Somali Civil War (2009–present)

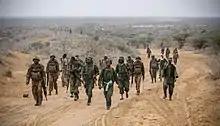
Kenyan soldiers and fighters of the Ras Kamboni Brigades, a Somali government-allied militia, 2012

According to press reports, Somali and Kenyan government officials have recruited and trained Somali refugees in Kenya and Kenyan nationals who are ethnic Somalis to fight insurgents in Somalia. However, the Somali chief of military staff and spokesmen from the Kenyan government have denied this.